Enn Reitel

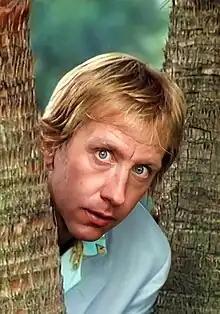
Reitel in "The Optimist" in 1983

Enn Reitel (born 21 June 1950) is a Scottish actor who specialises in voice work in films, television series and video games.